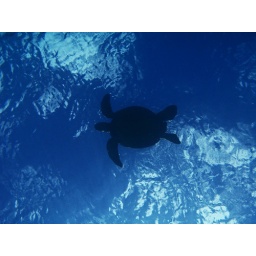
turtle in the sky